Archaeology of Israel

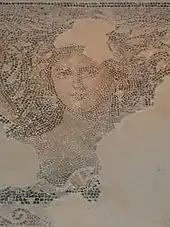
Mosaic known as "Mona Lisa of the Galilee"

Tel Arad is located west of the Dead Sea, about ten kilometers west of modern Arad. Excavations at the site conducted by Israeli archaeologist Yohanan Aharoni in 1962 have unearthed an extensive early Bronze Age settlement that was completely deserted and destroyed by 2700 BCE. The site was then apparently deserted until a new settlement was founded on the southeastern ridge of the ancient city during the Iron Age II. The major find was a garrison-town known as 'The Citadel', constructed in the time of King David and Solomon. A Judean temple, the earliest ever to be discovered in an excavation, dates back to the mid-10th century BCE. An inscription found on the site by Aharoni mentions a 'House of YHWH', which William G. Dever suggests may have referred to the temple at Arad or the temple at Jerusalem. The Arad temple was probably demolished around 700 CE, which is before the date of the inscription.